Veera Parampare

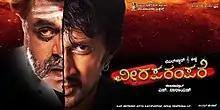
Film poster

Veera Parampare is a 2010 Indian Kannada-language action drama film written, produced and directed by S.Narayan under his home banner. The film stars Ambareesh, Sudeepa and Aindritha Ray in the lead roles. Narayan also composed music for the film. The film was dubbed in Hindi as "Nafrat Ki Aandhi" in 2014.